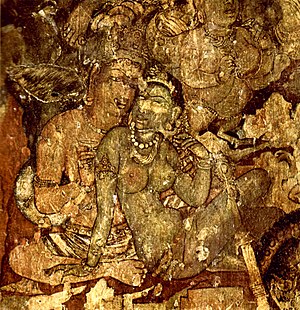
Indien / Historie / Nordvestlige hybridkulturer / Gupta-dynastiet
Berømt antikt freskomaleri fra Ajanta-hulene, udført i Gupta-perioden.
Indien, officielt Republikken Indien, er en suveræn stat i den sydlige del af Asien, hvor landet udgør hovedparten af det indiske subkontinent. Indien grænser op til Pakistan, Kina, Nepal, Bhutan, Bangladesh og Myanmar og har søgrænser til Maldiverne, Sri Lanka og Indonesien. Indien har ligeledes en omdiskuteret grænse til Afghanistan.